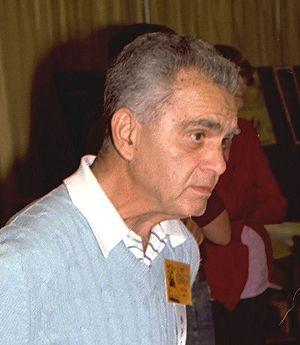
Harvey Comics est une maison d'édition américaine de comic books fondée en 1941 par Alfred Harvey. Tout d'abord, elle ne se différencie pas des autres éditeurs et suit les modes du moment. Les années 1950 permettent à la société de se démarquer. Dans un premier temps, elle édite au format comic book des comic strips à succès, comme Joe Palooka ou Blondie et surtout, en 1951, Alfred Harvey signe un accord avec Famous Studios pour publier des adaptations des personnages de leurs dessins animés. Cet accord amène le succès des comics, qui se vendent souvent à plus d'un million d'exemplaires comme ceux de Casper le gentil fantôme ou de Richie Rich. Pour mieux assurer ses revenus, Harvey Comics rachète en 1959 les droits complets sur les personnages. De plus, des séries animées sont présentes régulièrement sur les écrans. Cependant, à partir de la seconde partie des années 1970, les ventes diminuent progressivement et, en 1982, la société cesse toute publication. Une relance est tentée en 1986 mais sans succès. La société est alors rachetée puis elle revient au début des années 1990, sans plus de réussite. Elle disparaît définitivement en 1994.
L'histoire de la bande dessinée américaine commence en 1842 avec la traduction d'une œuvre de Rodolphe Töpffer : The Adventures of Obadiah Oldbuck. Des artistes locaux s'emparent par la suite de ce nouveau média et créent les premières bandes dessinées américaines. Néanmoins, c'est le développement de la presse quotidienne qui permet à celle-ci de toucher un lectorat important avec les comic strips. Les premières années sont celles de la mise en place de codes canoniques de la bande dessinée et des premiers genres. Des personnages acquièrent une célébrité nationale et font l'objet d'adaptation trans-médiatiques tandis que les journaux se livrent un combat féroce pour avoir les auteurs les plus populaires.
Jack Kirby, né Jacob Kurtzberg le 28 août 1917 dans le Lower East Side à New York et mort le 6 février 1994 à Thousand Oaks en Californie, est un dessinateur de bande dessinée et l'un des artistes les plus influents, célèbres et prolifiques de la bande dessinée américaine. Surnommé « the King of Comics », il est à l'origine de nombreuses séries qui marquent l'histoire des comics américains.
L'âge de bronze des comics est une période de l'histoire de la bande dessinée américaine qui s'étend du début des années 1970 à 1986. Elle vient après l'âge d'or et l'âge d'argent des comics. La fin de cet âge d'argent, et par conséquent le début de l'âge de bronze, n'est pas facilement datable et différents évènements servent à marquer la rupture entre les deux périodes. Toutefois, les différences entre les deux sont assez nombreuses pour que chacune ait son identité propre. L'âge de bronze se caractérise ainsi par l'arrivée d'une nouvelle génération d'auteurs, de nouveaux genres qui remplacent les plus classiques, de nouvelles formes de diffusion et de vente des comics, l'apparition de nouveaux formats et la meilleure reconnaissance du travail des artistes.
Comics est le terme utilisé aux États-Unis pour désigner la bande dessinée. Il provient du mot signifiant « comique » en anglais car les premières bandes dessinées publiées aux États-Unis étaient humoristiques. Cependant dans le monde francophone, le sens s'est restreint pour désigner spécifiquement la bande dessinée américaine.